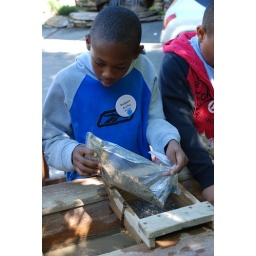
Putting sand in the screen